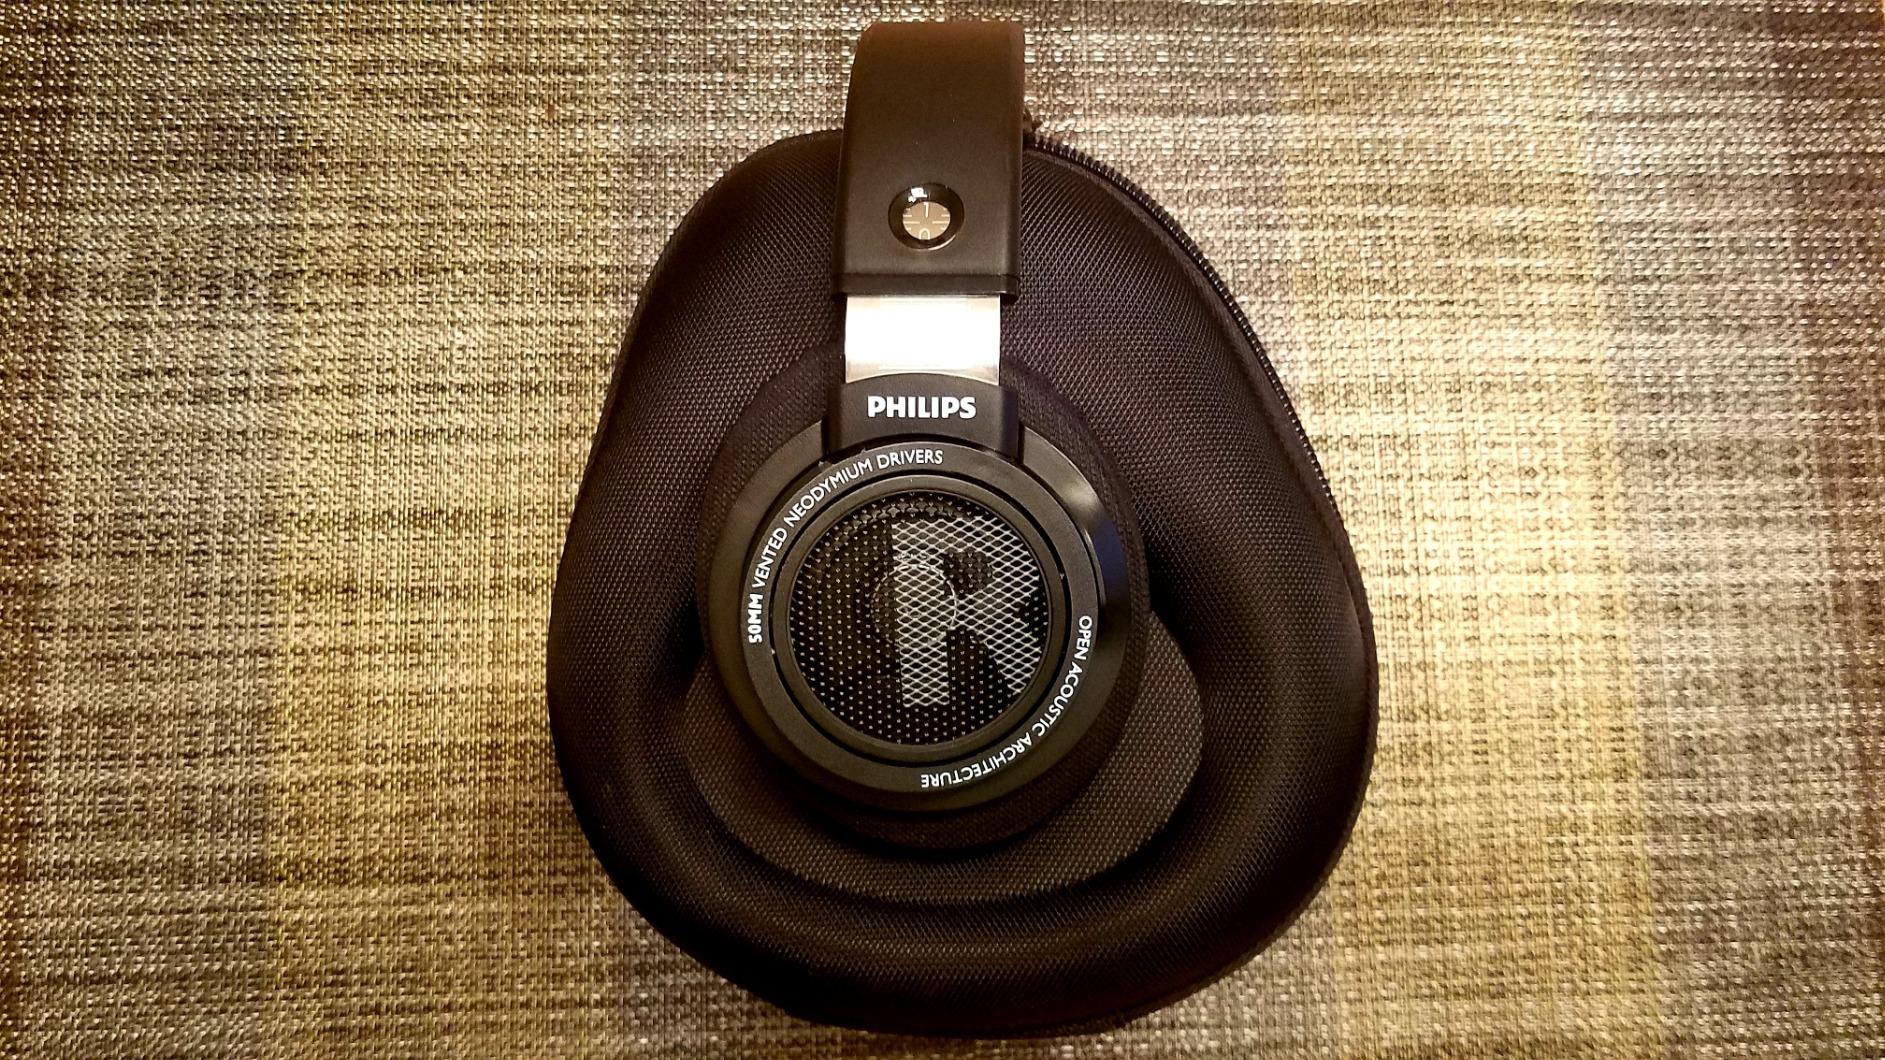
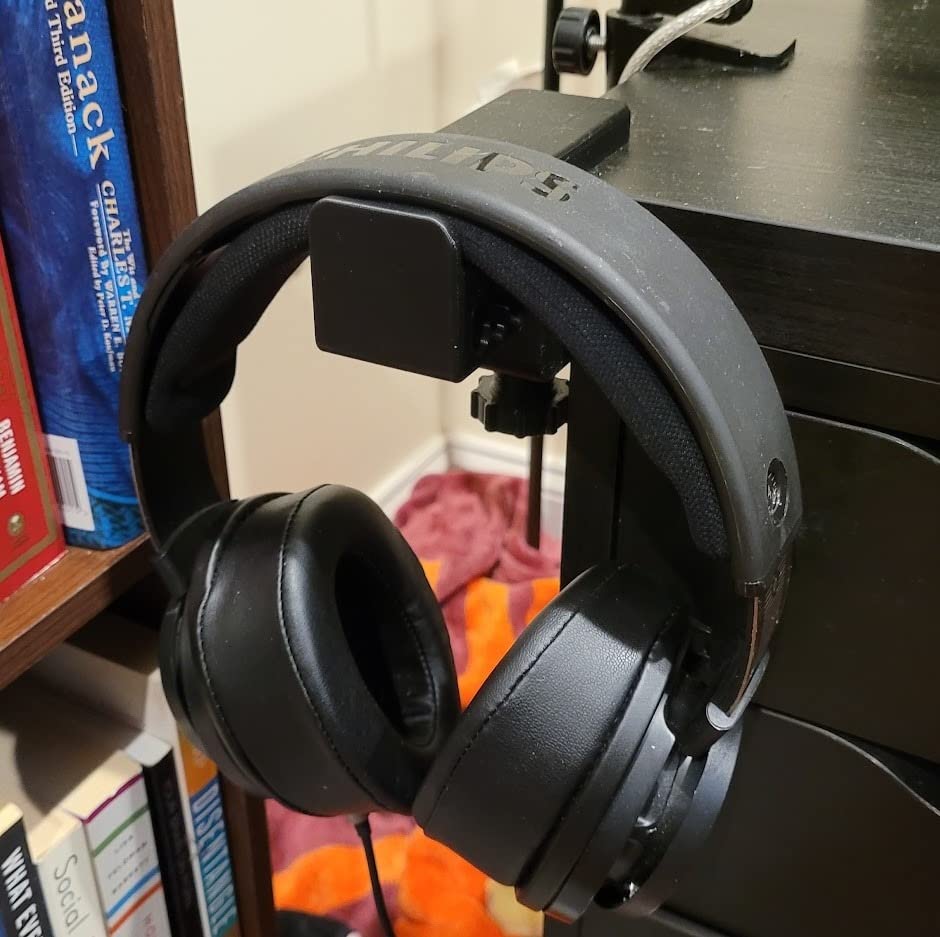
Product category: headphones
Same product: yes